Afrikaners

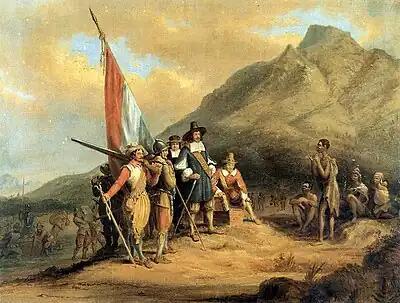
Painting of the arrival of Jan van Riebeeck

The earliest Afrikaner communities in South Africa were formed at the Cape of Good Hope, mainly through the introduction of Dutch colonists, French Huguenot refugees and erstwhile servants of the Dutch East India Company. During the early colonial period, Afrikaners were generally known as "Christians", "colonists", "emigrants", or "ingezeetenen" ("inhabitants"). Their concept of being rooted in Africa—as opposed to the company's expatriate officialdom—did not find widespread expression until the late eighteenth century.